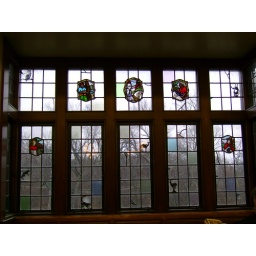
One of many stained glass windows in the library